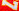
Number: 7